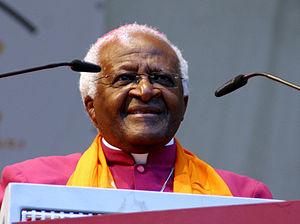
Le prix Nobel de la paix récompense « la personnalité ou la communauté ayant le plus ou le mieux contribué au rapprochement des peuples, à la suppression ou à la réduction des armées permanentes, à la réunion et à la propagation des progrès pour la paix » selon les volontés, définies par le testament, d'Alfred Nobel. Cela comprend la lutte pour la paix, les droits de l'homme, l'aide humanitaire et la liberté.